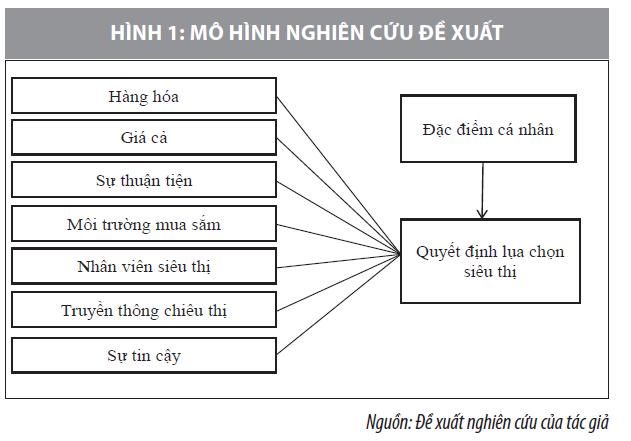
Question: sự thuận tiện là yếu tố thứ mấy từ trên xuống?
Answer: sự thuận tiện là yếu tố thứ ba